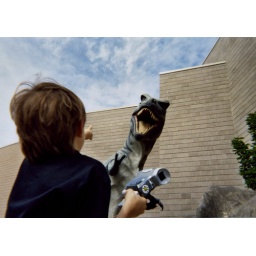
My son, attacked by T-rex, New field house museum, Vernal Utah.